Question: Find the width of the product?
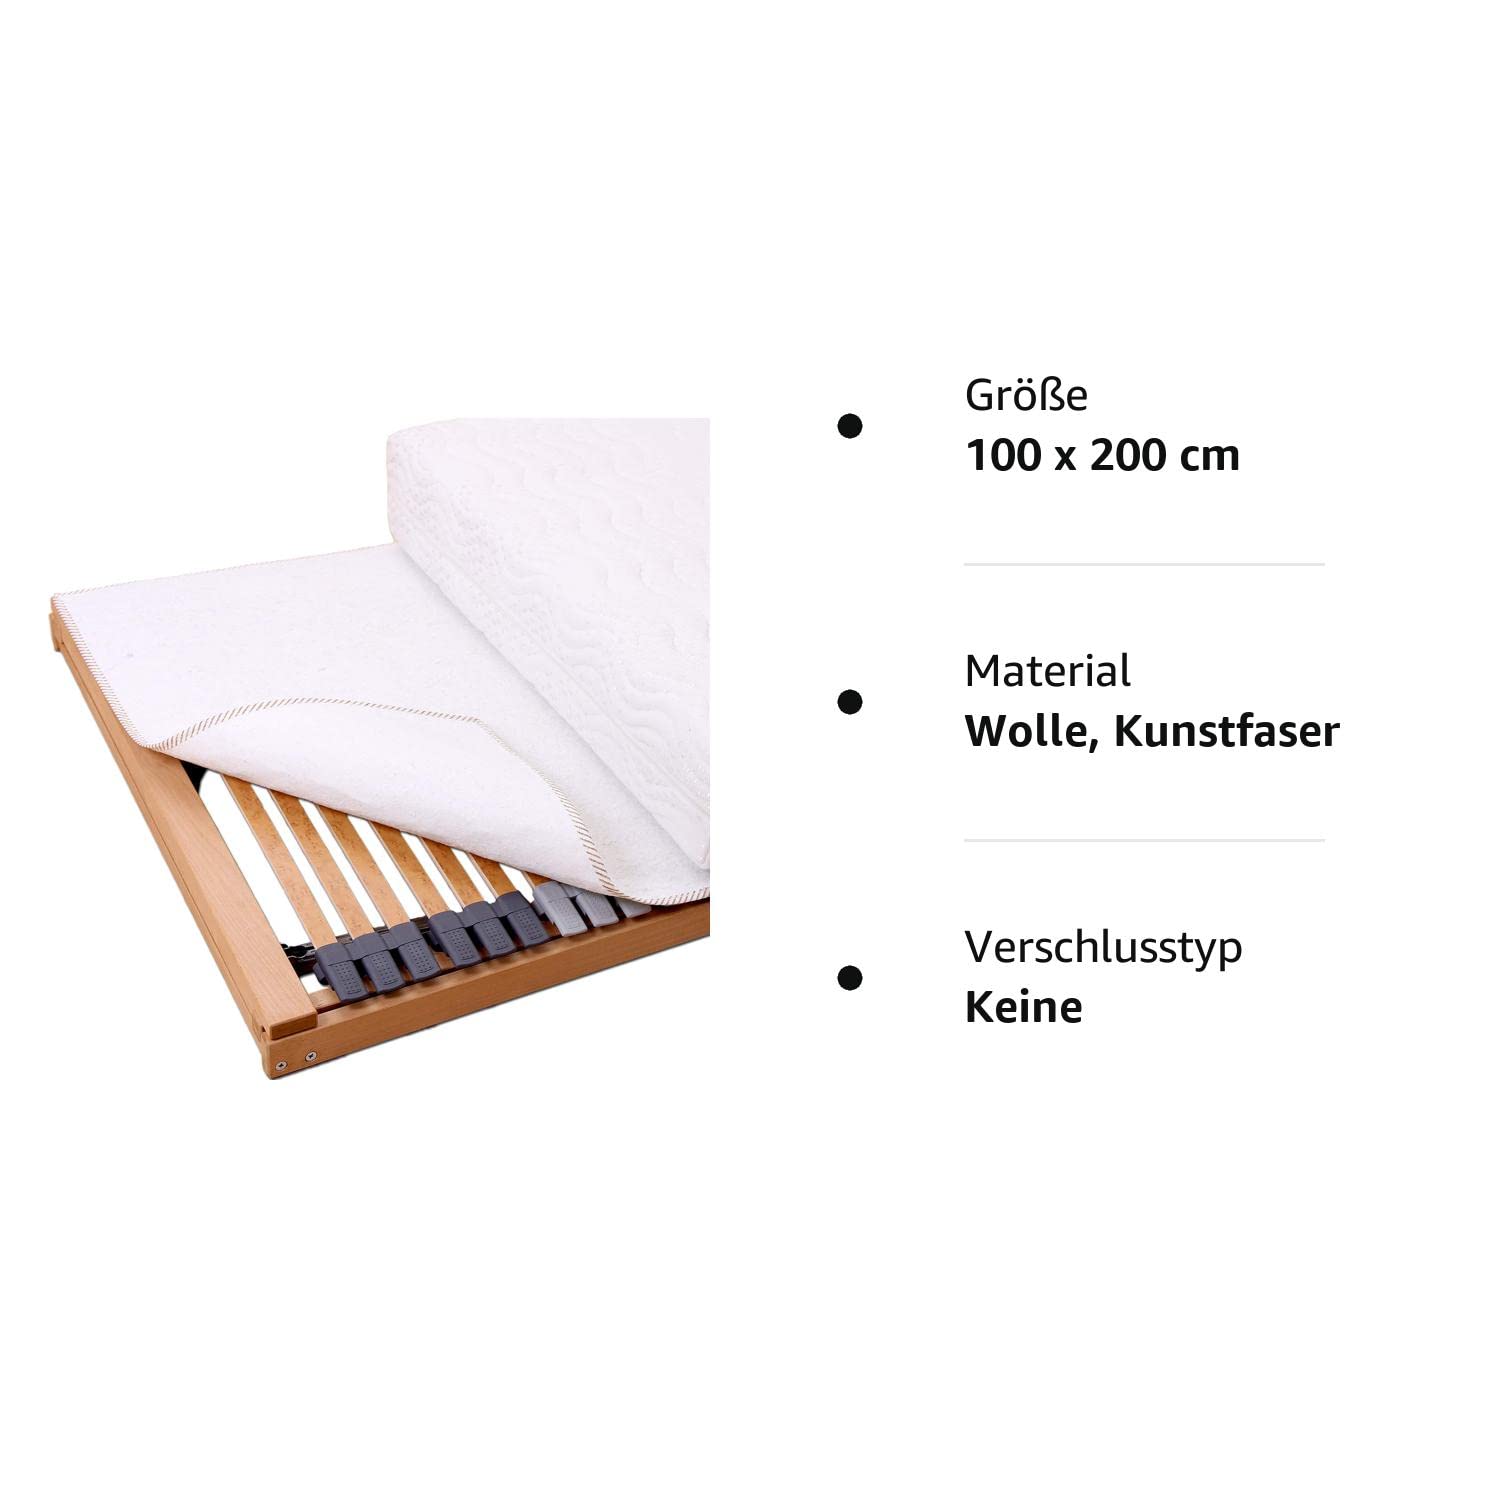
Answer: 200.0 centimetre